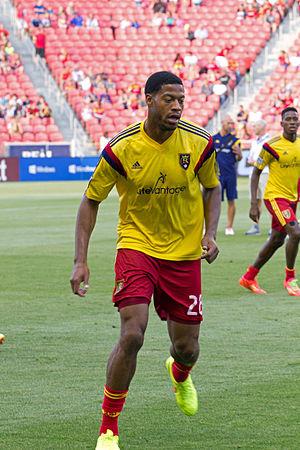
Chris Schuler, né le 6 septembre 1987 à Saint-Louis dans le Missouri, est un joueur américain de soccer évoluant au poste de défenseur avec le Orlando City SC en MLS.